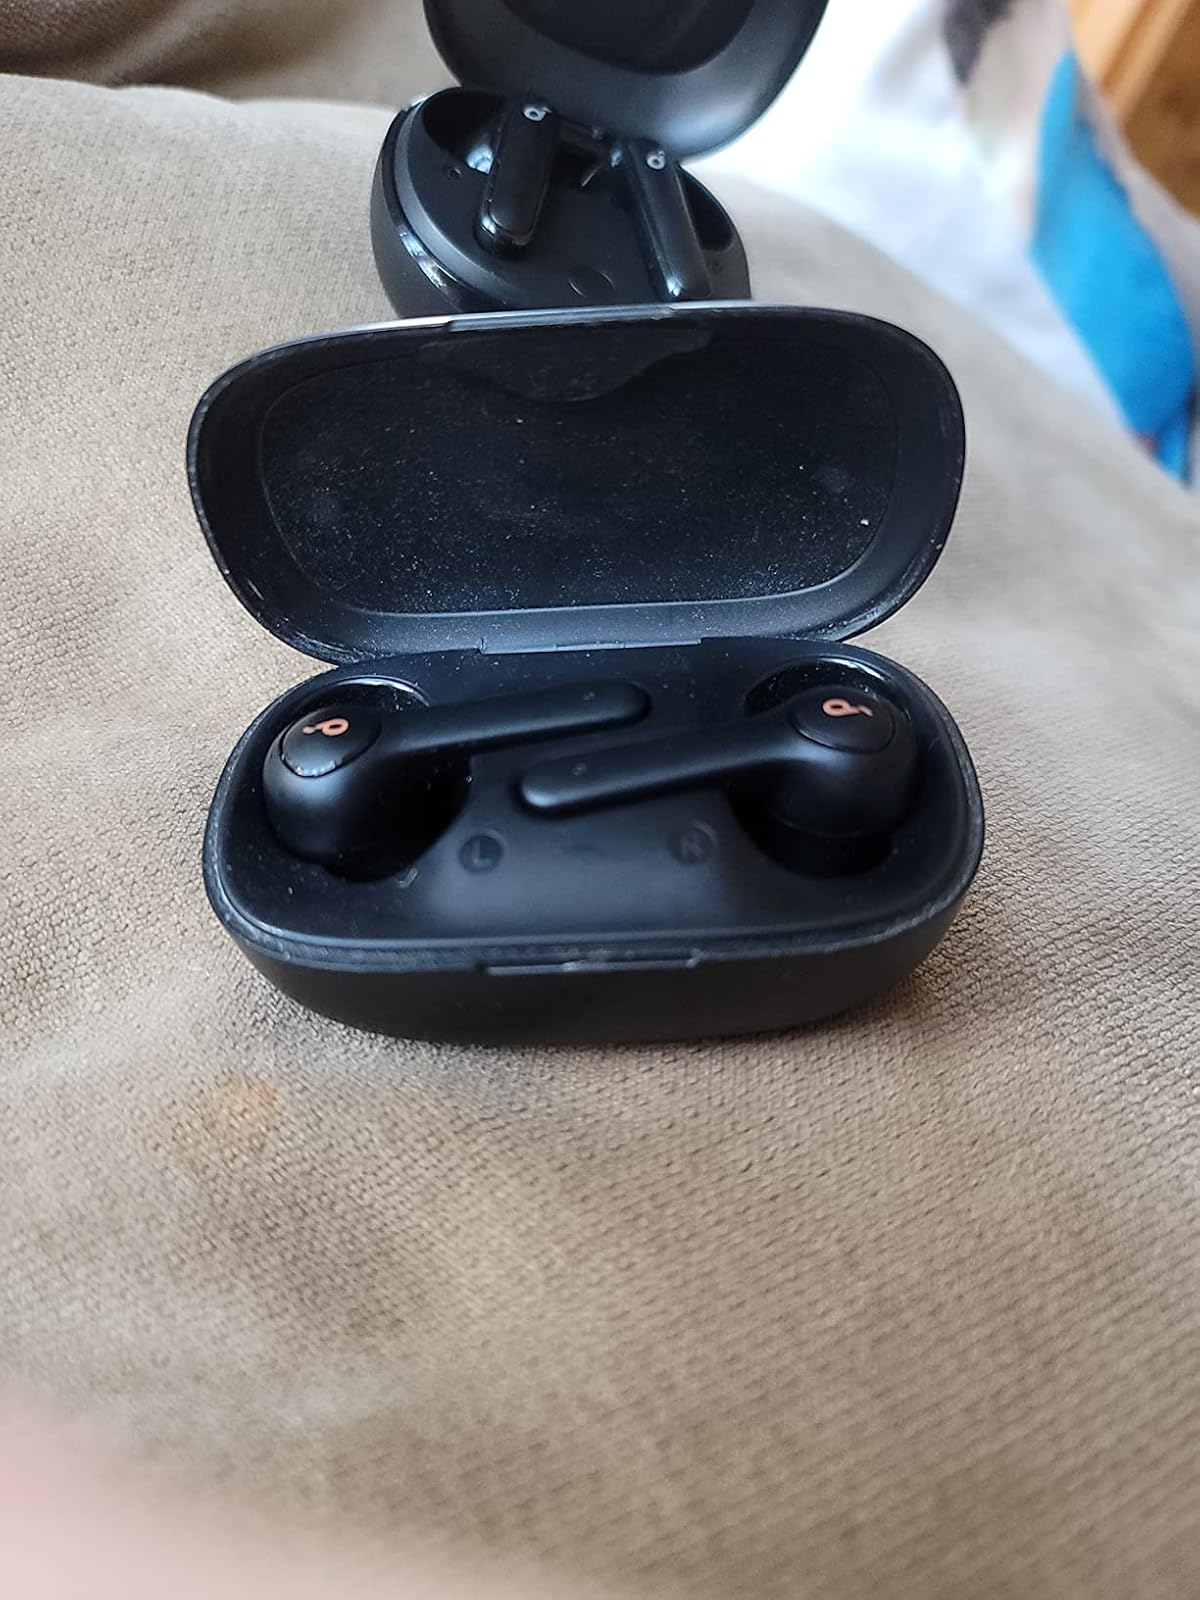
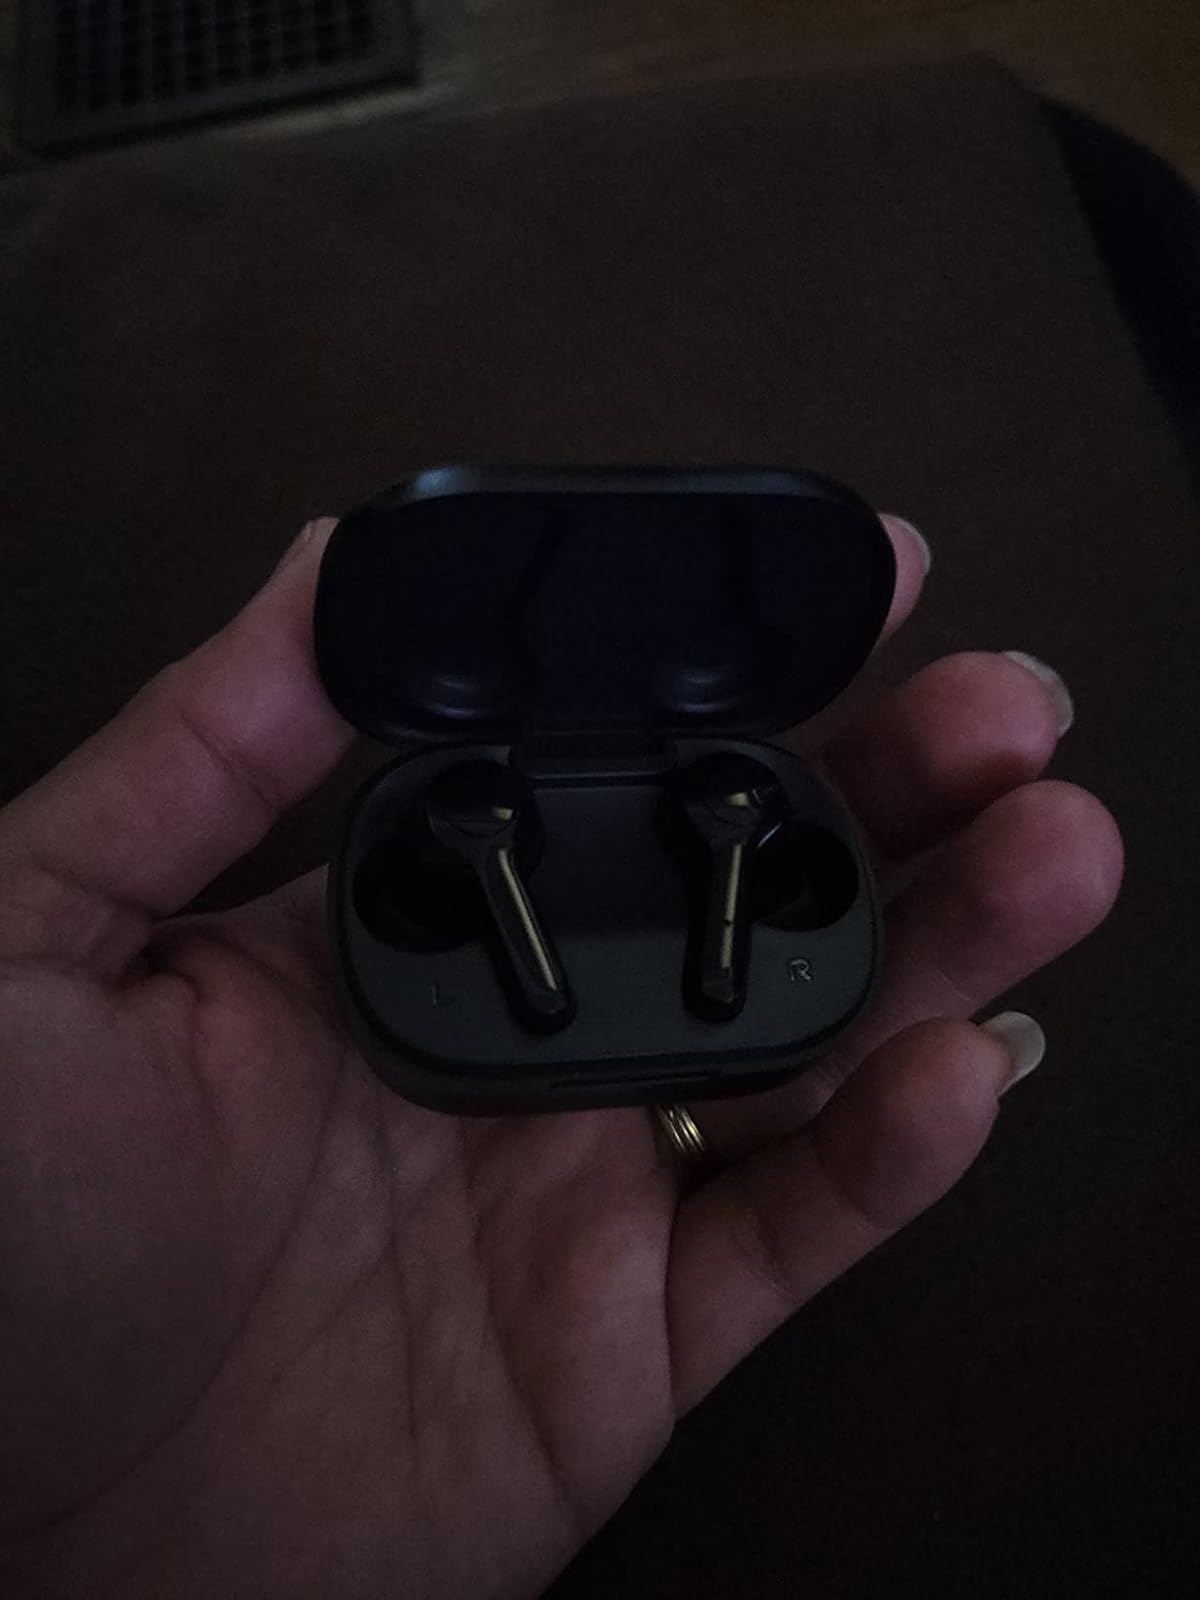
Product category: earbuds
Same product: no